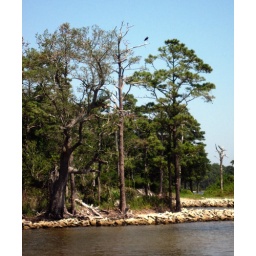
bird in tree